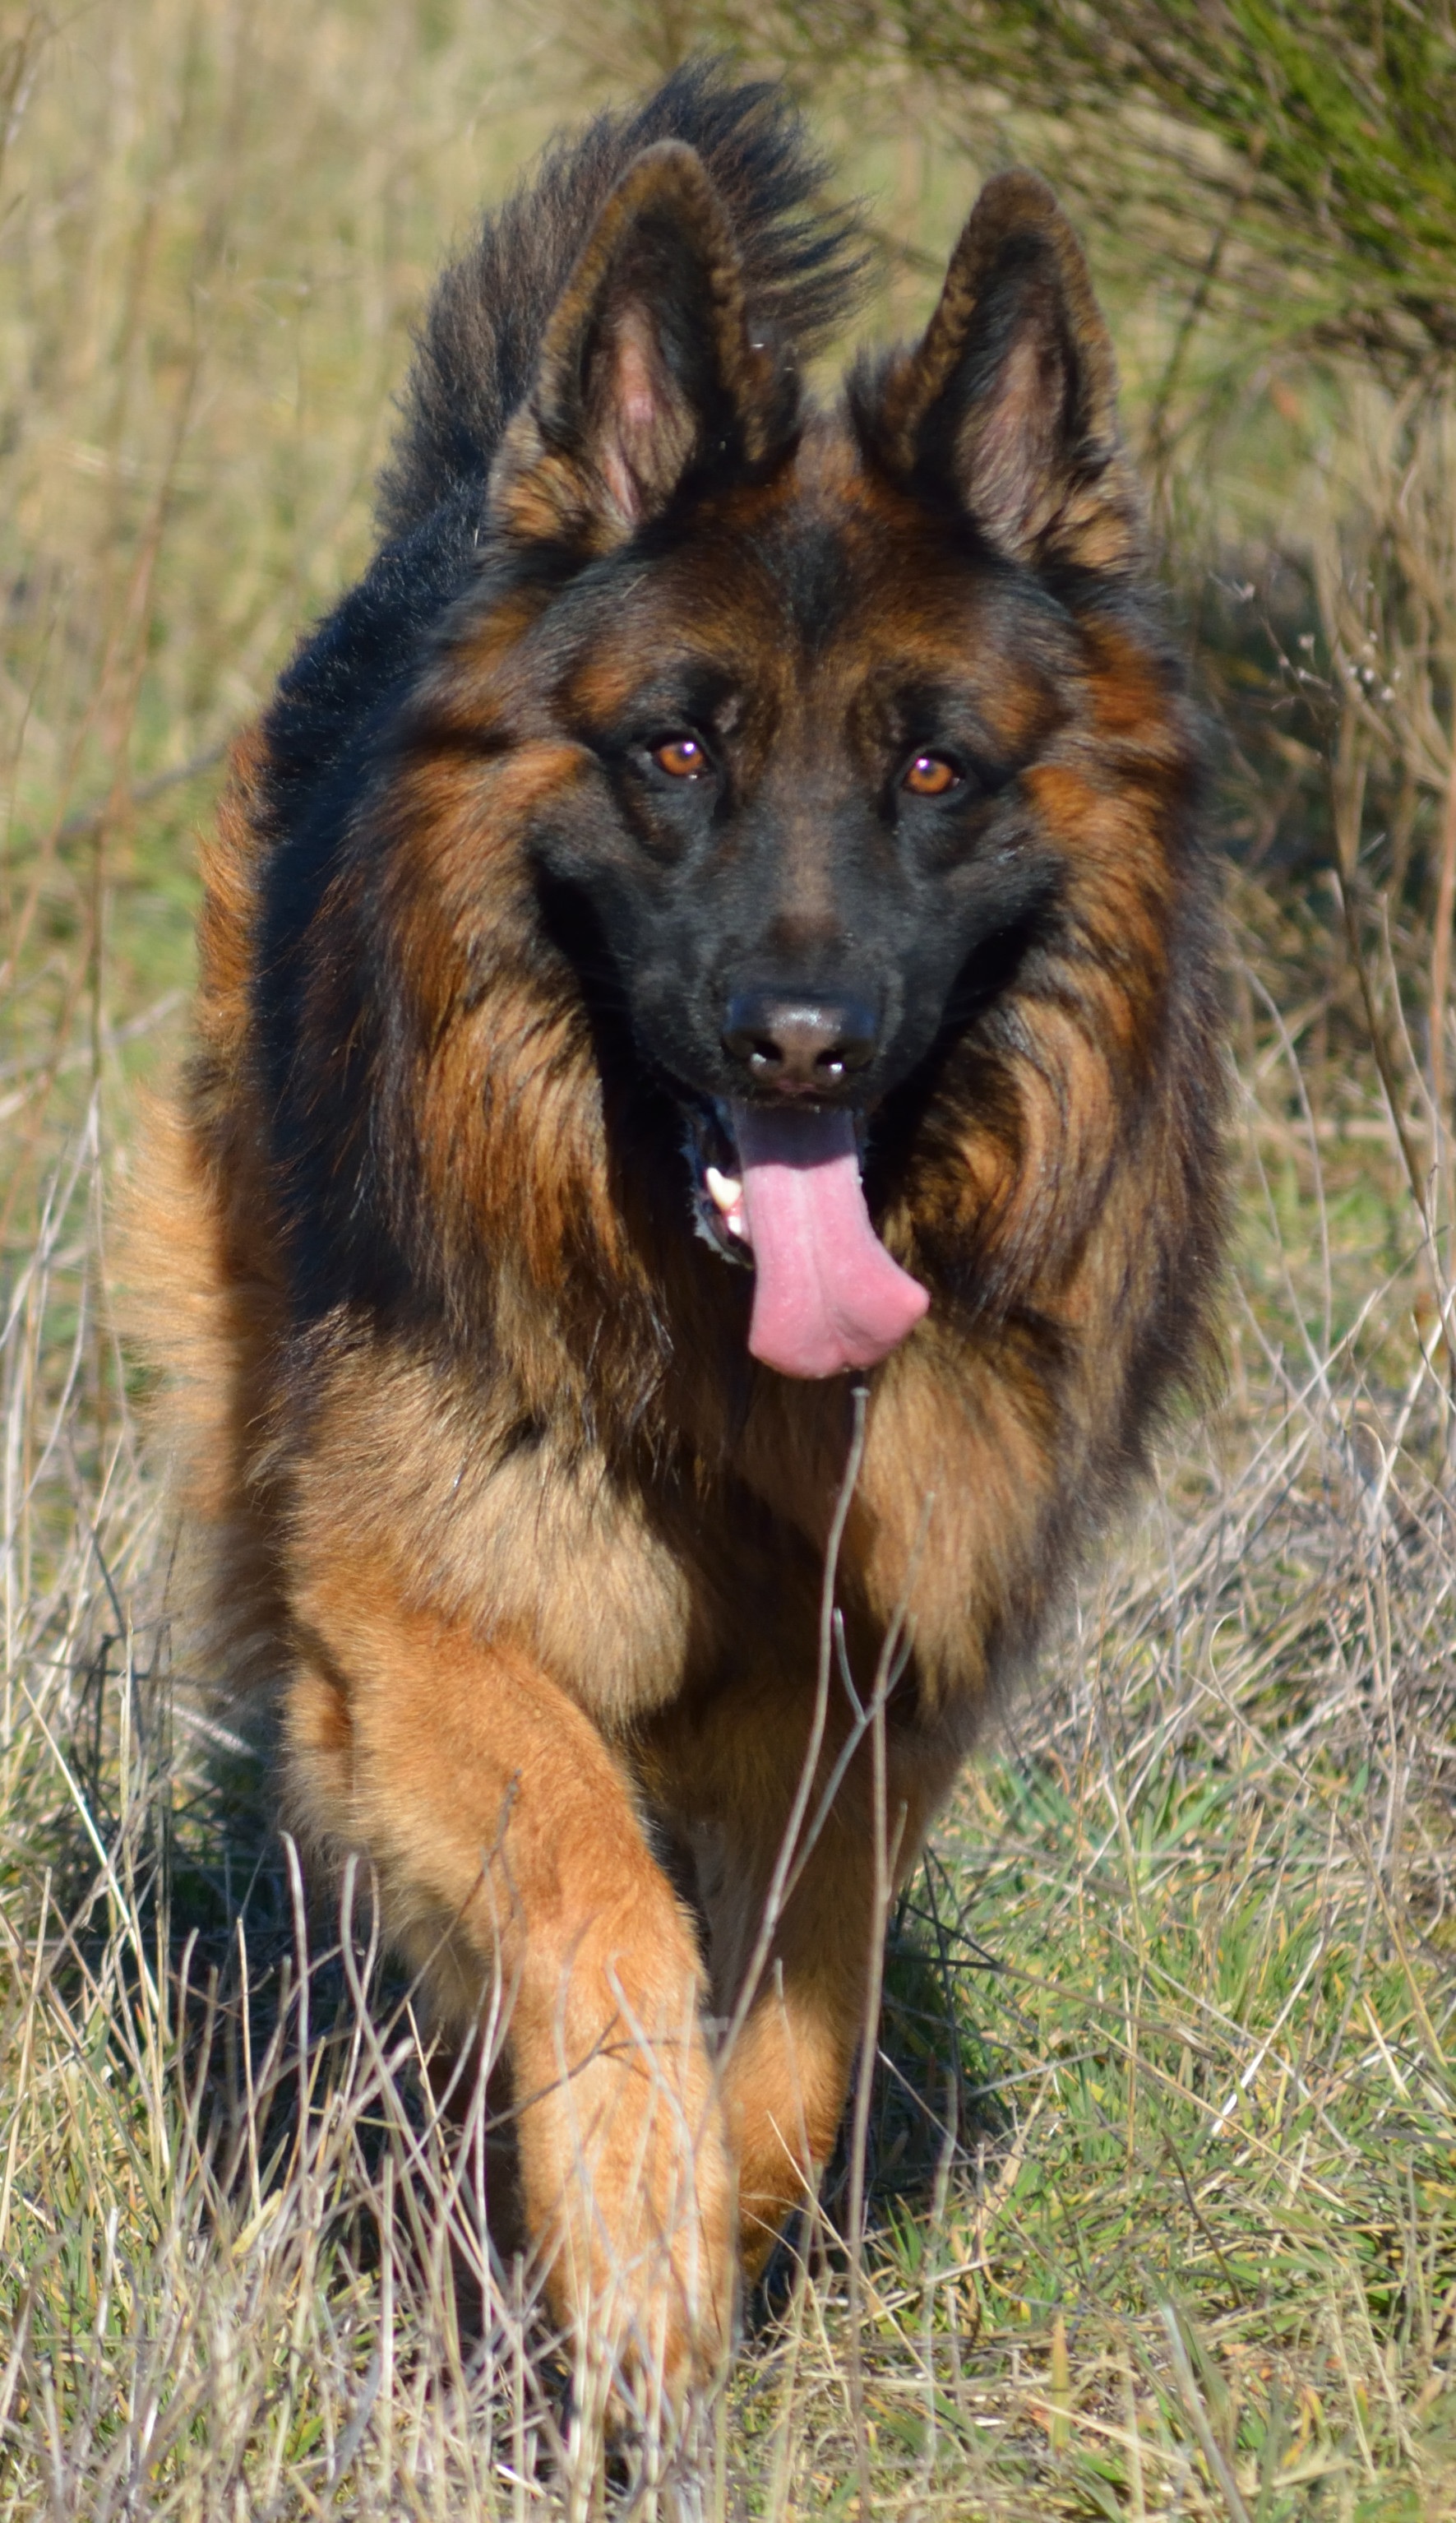
dog, mammal, german shepherd, shepherd, vertebrate, denmark, dog breed, old german shepherd dog, belgian shepherd, belgian shepherd malinois, leonberger, dog like mammal, carnivoran, dog breed group, dog crossbreeds, shiloh shepherd dog, eurasier, german shepherd dog, bohemian shepherd, tervuren, king shepherd, estrela mountain dog, almind